Dia Chelsea

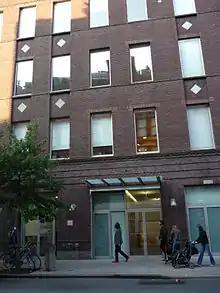
535 West 22nd Street before the 2021 renovation

In 1992 Dia bought 545 West 22nd Street, across the street from the Dia Center for the Arts. In 1997 Dia opened this building as a second gallery space on 22nd Street with an exhibition of the large scale "Torqued Ellipses" by Richard Serra that are now on view at Dia Beacon.